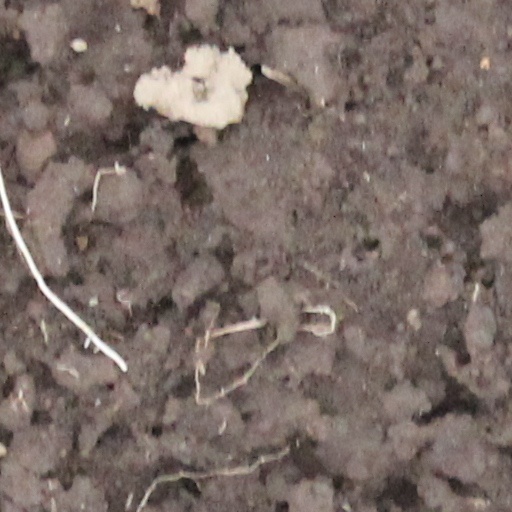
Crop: wheat